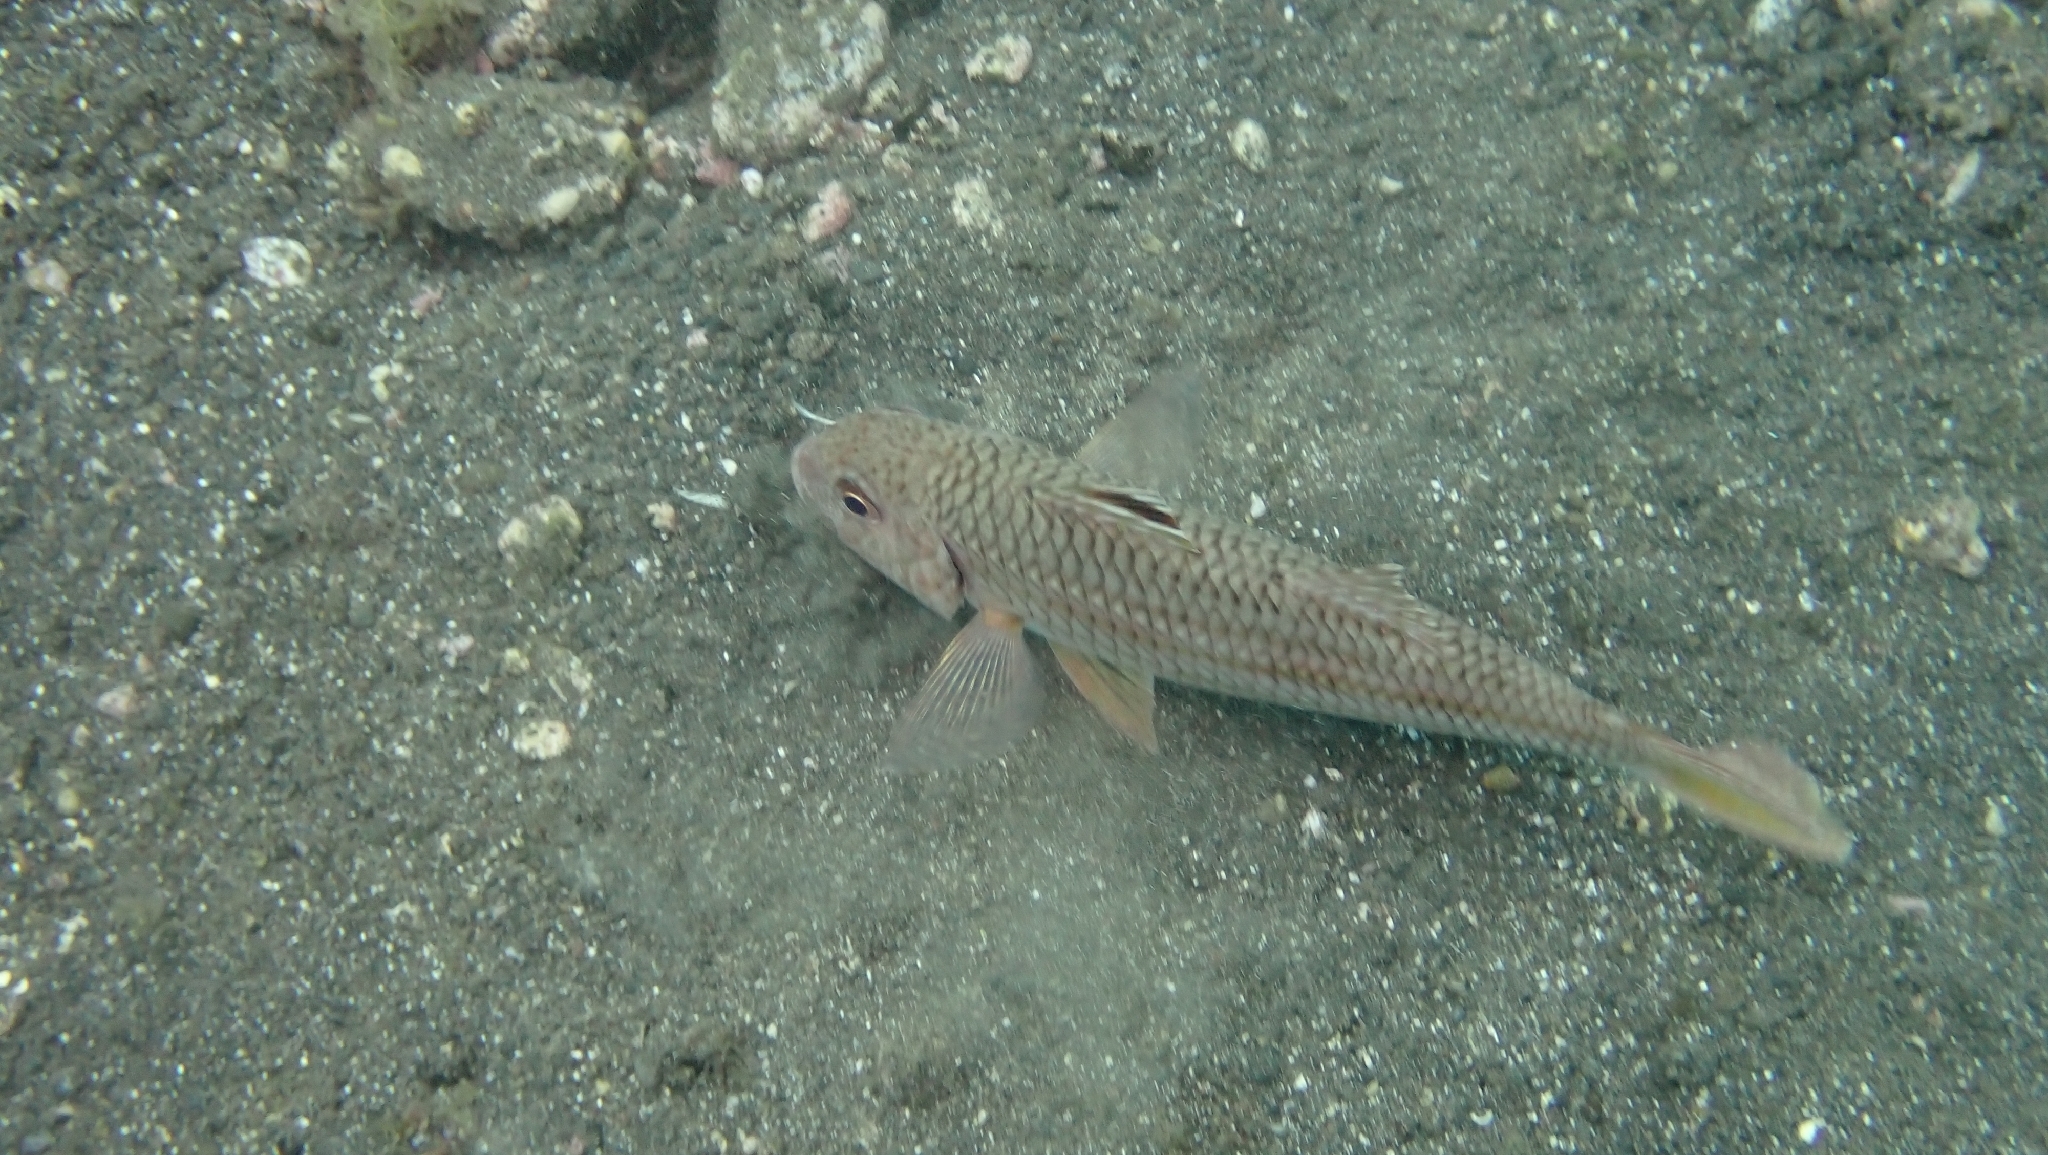
fish (species not among the labelled classes)